Yaakov Yisrael Kanievsky

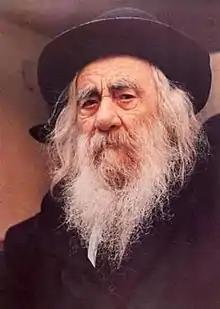

was a Haredi rabbi, Talmudic scholar, and "posek"